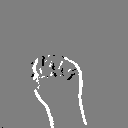
ASL letter: m